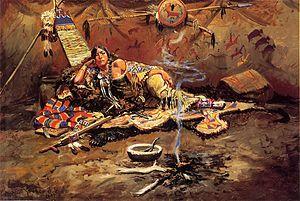
La romance historique, également appelée roman d'amour historique est, au sens moderne du terme, un sous-genre littéraire de la romance ainsi que du roman historique.